The Merry Old Soul

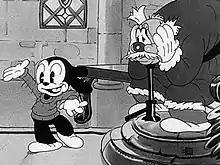
Oswald and Old King Cole in "The Merry Old Soul".

The Merry Old Soul is a 1933 animated short film by Walter Lantz Productions, as part of the "Oswald the Lucky Rabbit" series. The cartoon was nominated for an Academy Award.